Bixiao Niangniang

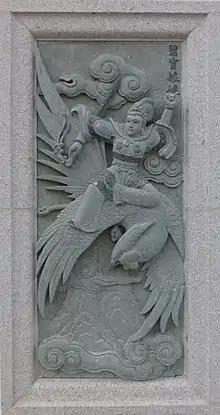
Bixiao Niangniang

Bixiao Niangniang, also known as Zhao Bixiao or Bixiao Xianzi, is a character in the classic 16th-century Chinese novel "Fengshen Yanyi". She is worshipped as a goddess of childbirth in Chinese folk religion. She is one of the Sanxiao Shengmu (Holy mothers of three skies) or Sanxiao Niangniang (Ladies of three stars).